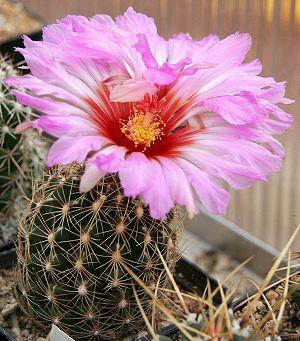
Thelocactus bicolor est une espèce de plante succulente appartenant à la famille des Cactaceae.
Thelocactus est un genre de la famille des cactus. Il a été séparé du genre Echinocactus.